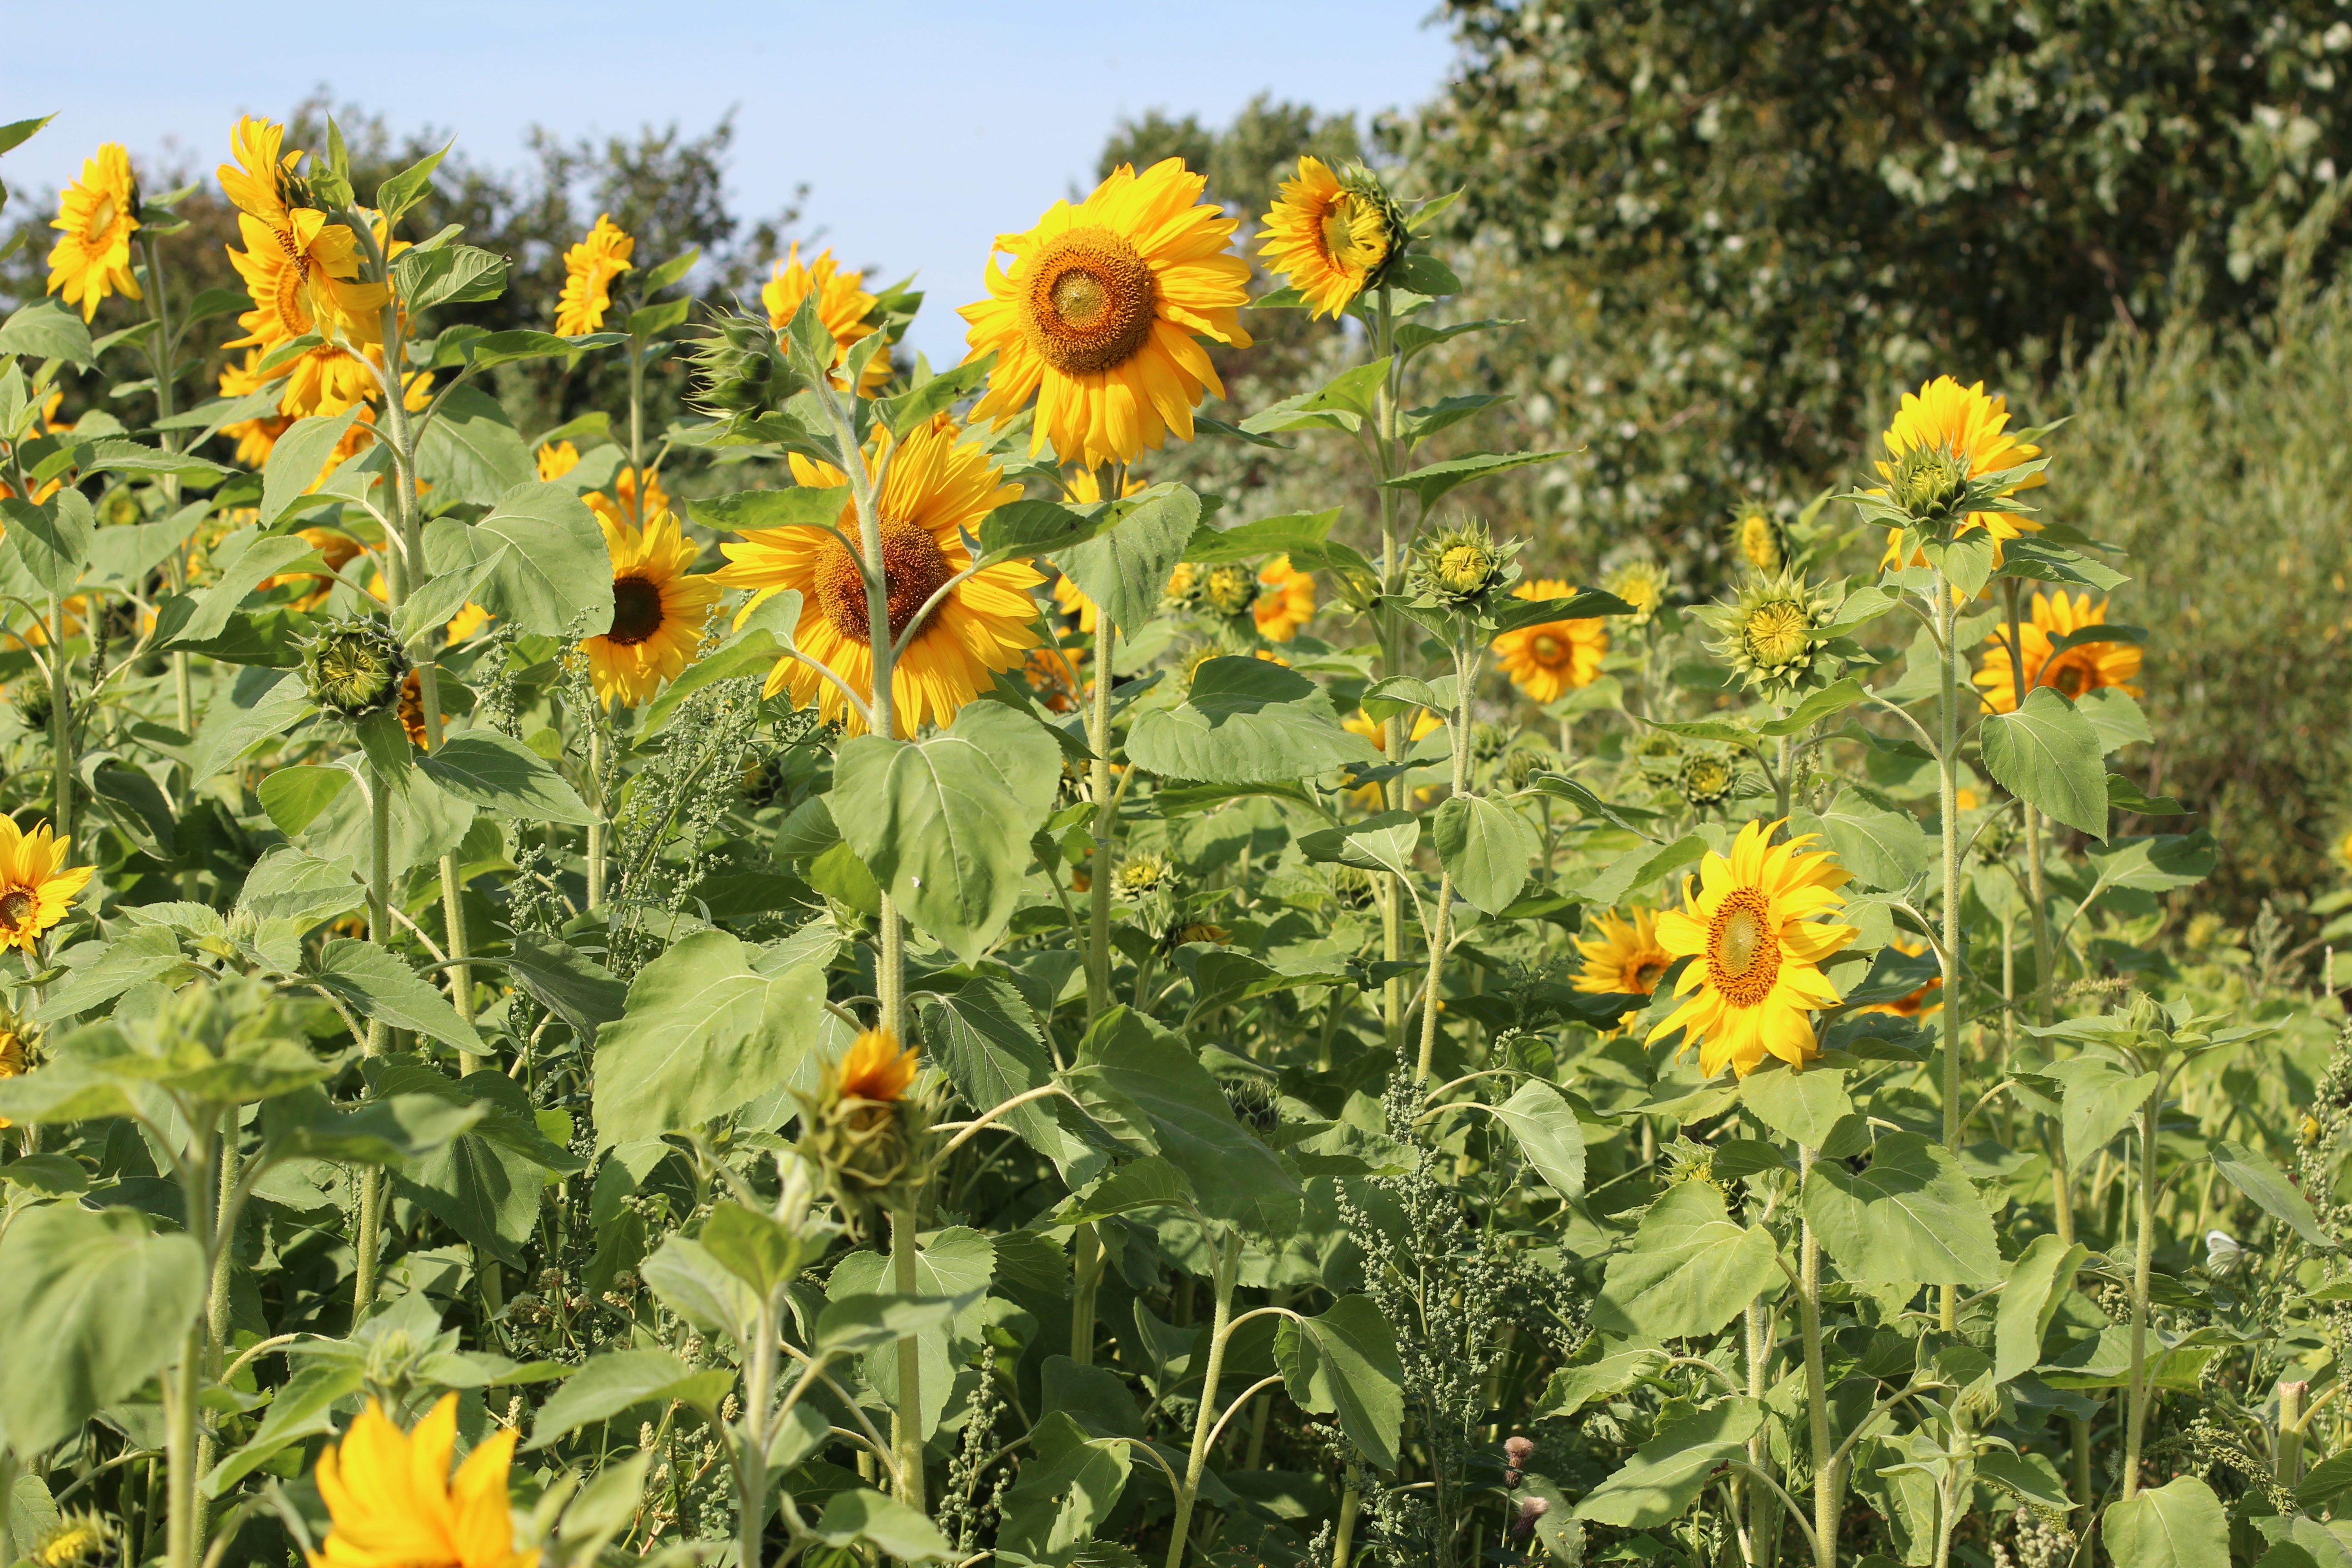
plant, field, meadow, prairie, flower, herb, produce, autumn, botany, yellow, agriculture, close, flora, sunflower, yellow flower, wildflower, flowers, bright, sun flower, birthday bouquet, sunflower field, flowering plant, daisy family, annual plant, land plant